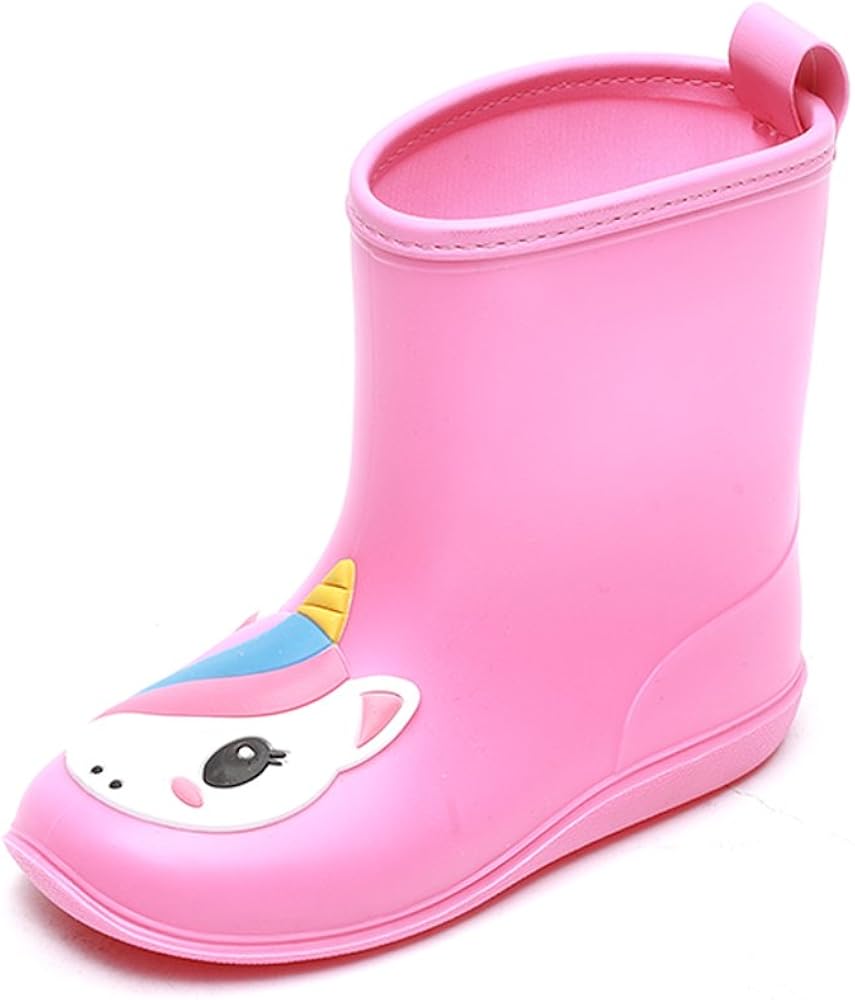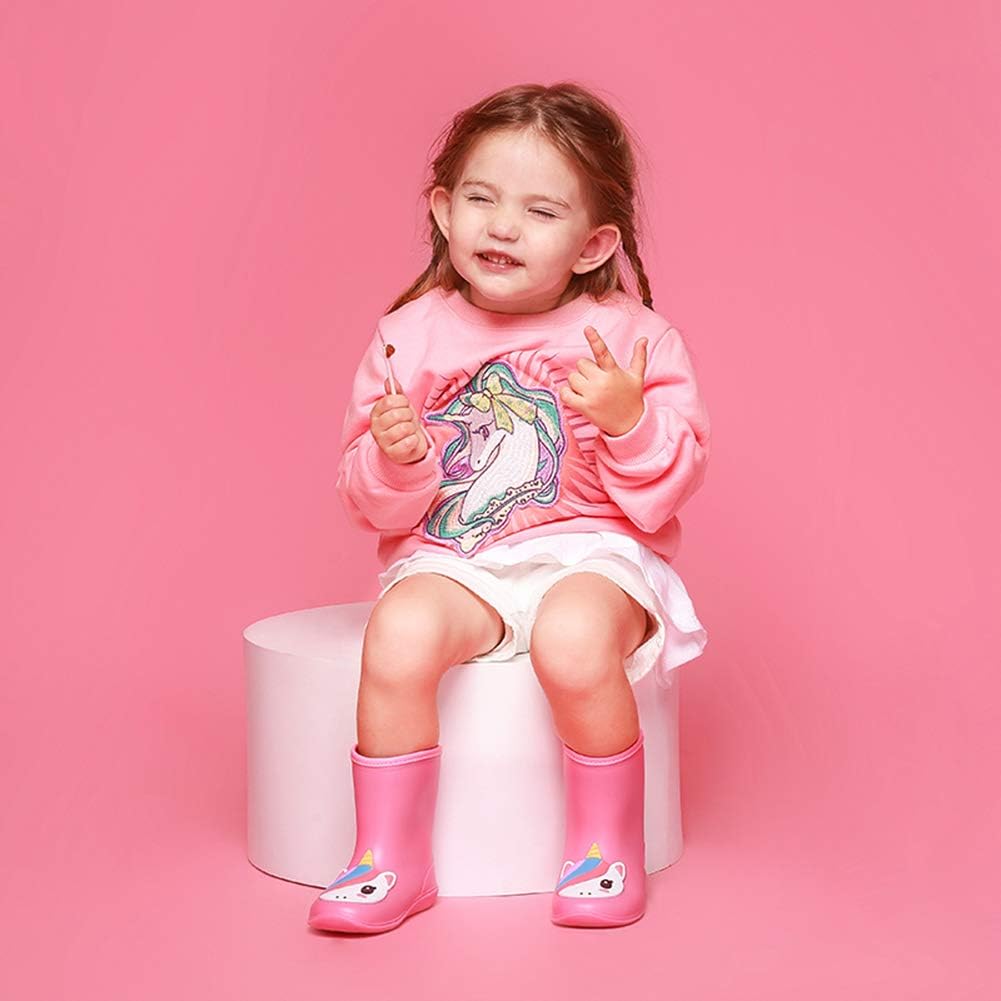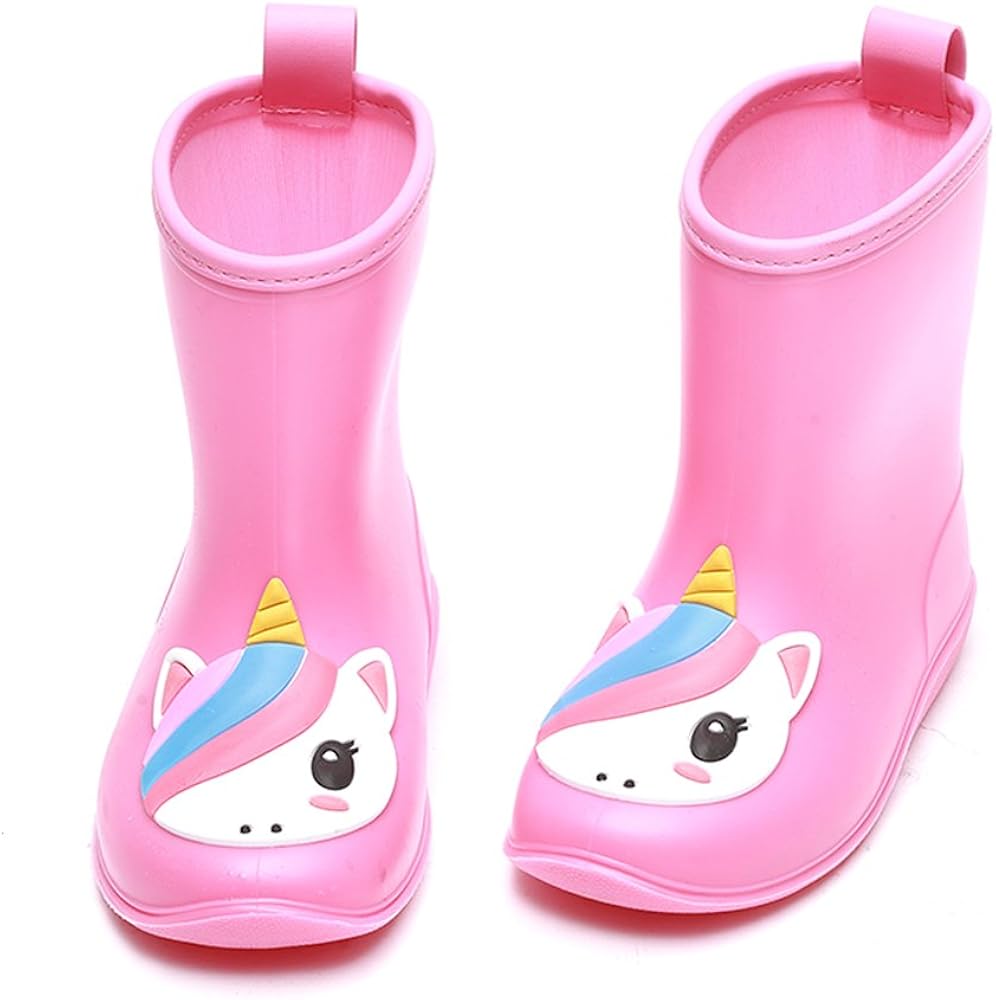
DKSUKO Toddler Kids Rain Boots Waterproof Cartoon Yellow Rubber Booties Ankle Short Rain Shoes for Baby Girl Size 6-13
Category: AMAZON FASHION
DKSUKO Toddler Kids Rain Boots Waterproof Cartoon Yellow Rubber Booties Ankle Short Rain Shoes for Baby Girl Size 6-13 Size Chart: 6 B(M) US = EUR 13 = 130mm = 5.12" 7 B(M) US = EUR 14 = 140mm = 5.51" 8 B(M) US = EUR 15 = 150mm = 5.91" 9 B(M) US = EUR 16 = 160mm = 6.29" 10 B(M) US = EUR 17 = 170mm = 6.69" 11 B(M) US = EUR 18 = 180mm = 7.09" 12 B(M) US = EUR 19 = 190mm = 7.48" 13 B(M) US = EUR 20 = 200mm = 7.87" Applicable Occasions Rainy Days Gardening Camping Running Muddy Trail Hikes Playground Climbing Product Feature Color: Yellow,Pink,Blue,Red Material Composition: Rubber Product Advantage ★HIGH QUALITY:rubber boots are made of a lightweight PVC sole and upper, a natural rubber material and an ultra-soft polyester lining. Not only does toddler snow boots have no strong odor , but girls rain boots is more comfortable and durable. ★UNIQUE DESIGN：Bottoms have traction grooves，toddlers can treaded soles for strong grip and traction. DKSUKO yellow rain boots toddler size 8 offers stylish and classic cartoon designs to make your child stand out. baby rain boots 12-18 months will add a splash of color and a bit of whimsy to any child's style. high-comfort material allows a better flex and rebound. ★FUN PLAYFUL:Our baby boy boots have a variety of colors for you to choose from. short boots can be paired with any raincoat and pants.rain boots for kids also have many funny cartoon stickers ★OWN FACTORIES:we have our own factory, design team, quality control personnel. Built with the finest materials to demanding standards and there is no need to worry about the occurrence of out of stock.So don’t hesitate and buy now while stock is in! ★AFTER-SALE SERVICE:If you have any questions or suggestions ,contact us please,we will solve for you at the first time.
Features: Imported | Shaft measures approximately Mid-Calf from arch | WATERPROOF & ANTI-SLIP: Are you still worried about your child being wet with rain? Our boots are made of high quality natural rubber and are 100% waterproof, keeping your children’s socks, pants, and feet dry and fully protected.Our rain boots are also designed with threaded anti-skid soles to add safety to your child! | COMFORTABLE & DURABLE: kids rain boots improved rubber keeps kids feet from stinking, 100% quick-drying cotton liner keeps your child's feet warm and dry even in cold rainy day.The zero-drop heel design makes walking easier for your children.Our rubber is a high-comfort lightweight rubber material that allows for a better flex and rebound. | EASY TO WASH: After a day of fun,just clean by rinsing water or wipe clean damp cloth, and they'll be ready for the next adventure. toddler boy boots have a dirt-resistant exterior to protect the top rated rain boots from stains and dirt, and allows them to be functional for everyday use. | CUTE CARTOON DESIGN: DKSUKO infant rain boots for kids and toddlers come in all styles, shapes, multiple bright colors and fun patterns.BIGMAI offers both trendy and classic designs will pair well with any rain jacket or pant.The classic slip-on designs make it easy for your child to wear and without the help of mom and dad. | OCCATION: Run! Jump! Climb! These yellow waterproof boots are suitable for a variety of situations.Like camping, muddy trail hikes, bike riding, playground climbing, hiking, running, playing in streams.BIGMAI mission is to create an easier way to make your children excited to adventure. More fun for the kids, less worry for the parents.